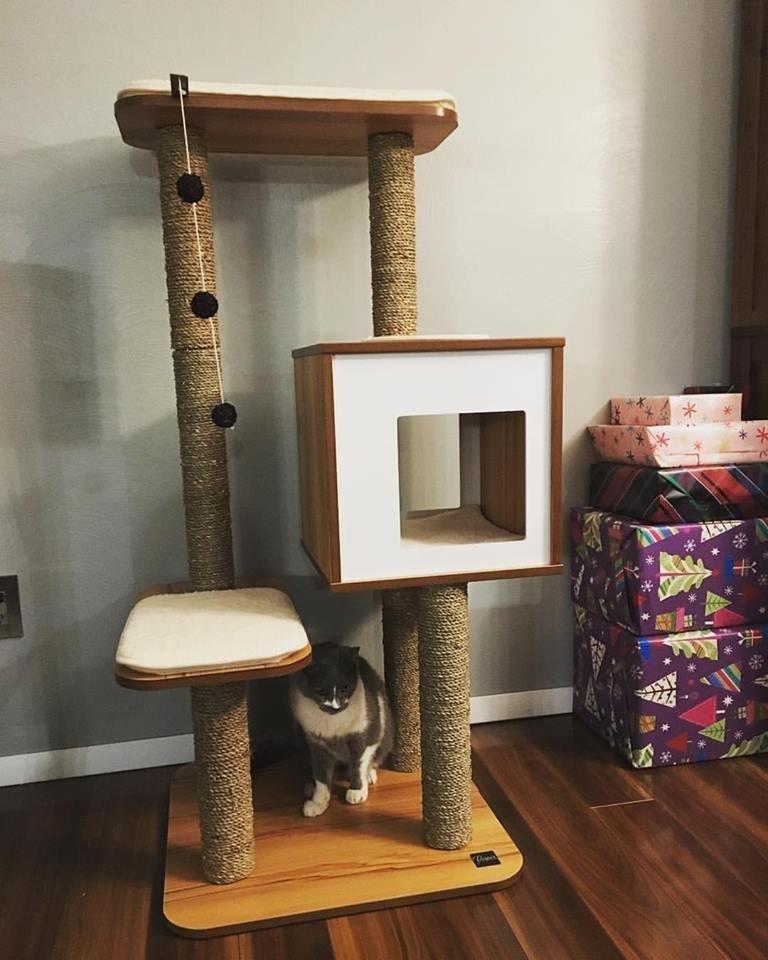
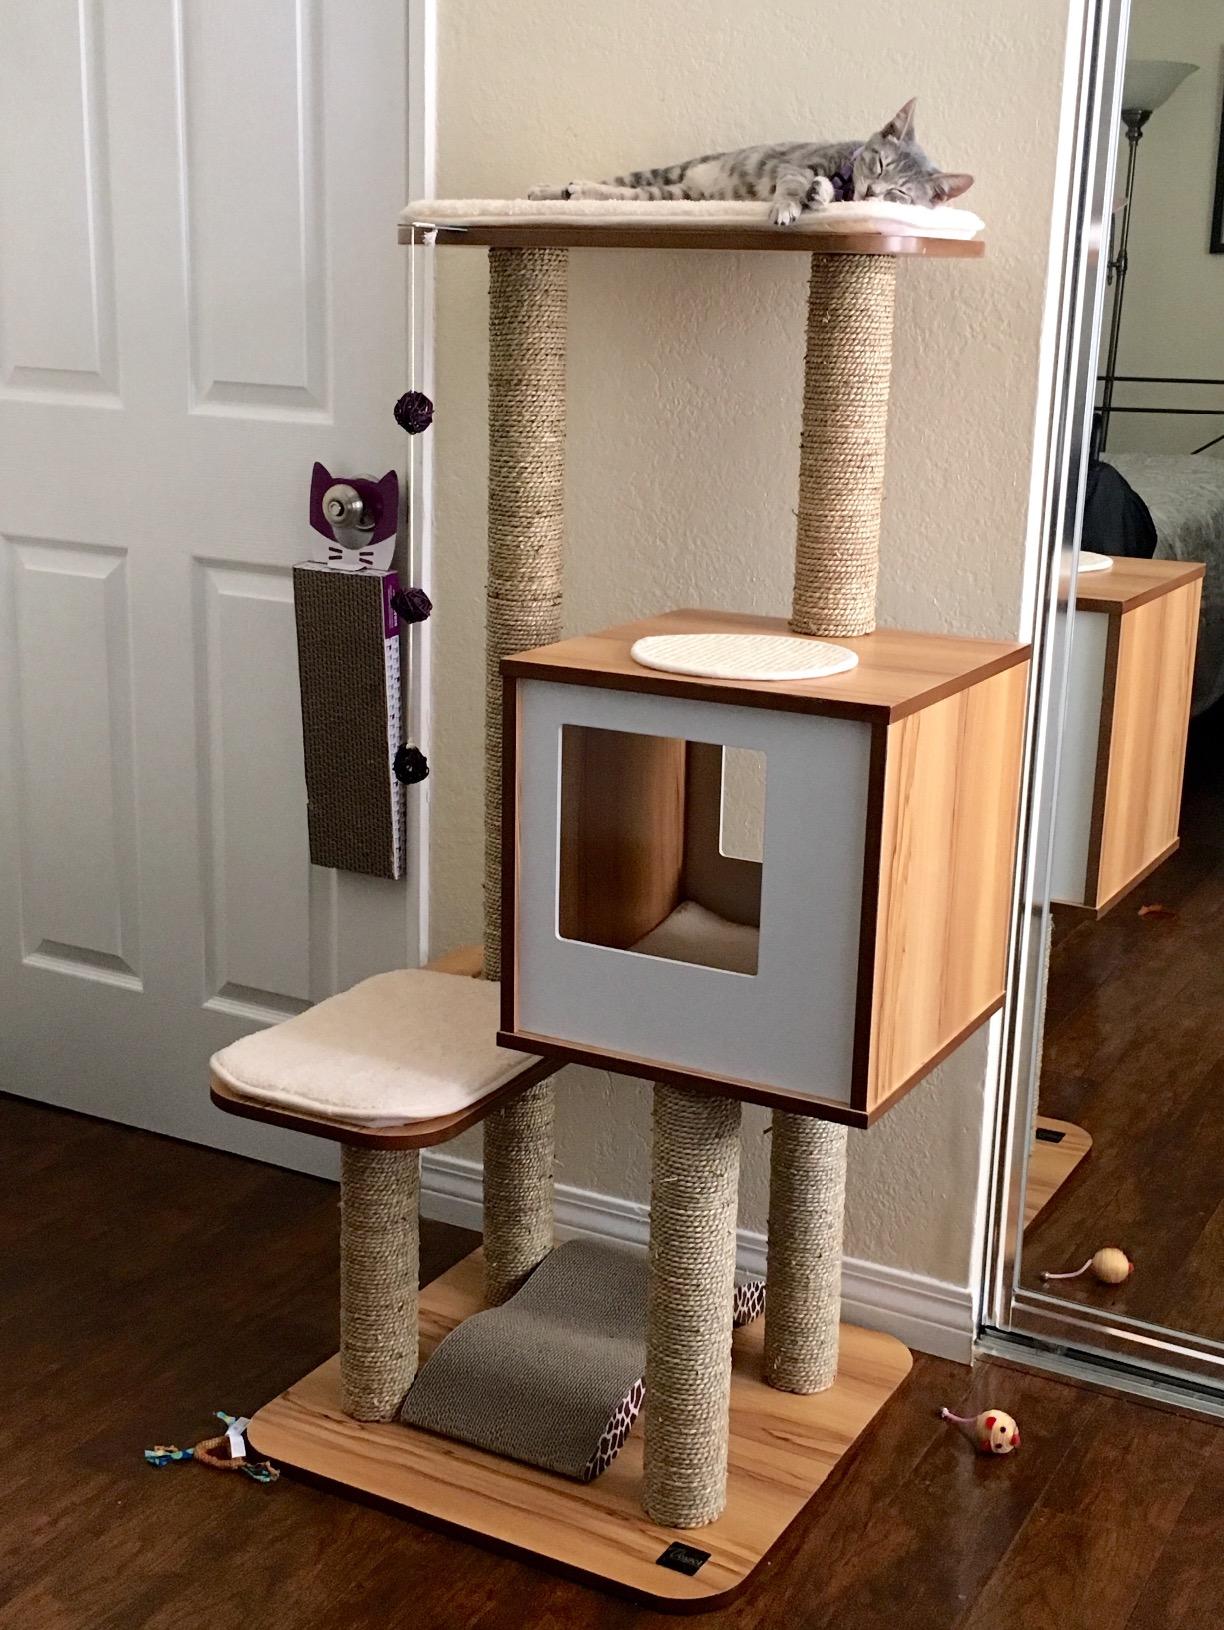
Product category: items_cat tree
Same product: yes